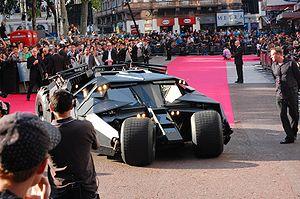
La Batmobile est le véhicule du personnage de bande dessinée Batman. Au fil des années, les artistes ayant travaillé sur la série ont souvent modifié son aspect et ses caractéristiques. La Batmobile figure dans les comics, les dessins animés, les jeux vidéo et les films mettant en scène le personnage de Batman.
The Dark Knight : Le Chevalier noir, ou simplement Le Chevalier noir au Québec, est un film américano-britannique réalisé par Christopher Nolan, sorti en 2008. Fondé sur le personnage de fiction DC Comics, Batman, il fait partie de ce qui sera appelée la trilogie The Dark Knight et est la suite de Batman Begins sorti en 2005.